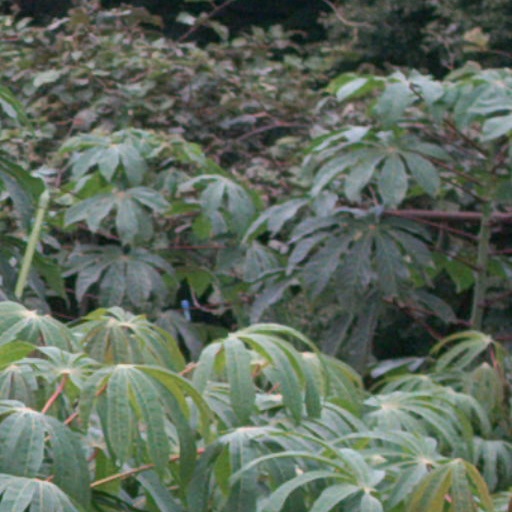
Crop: cassava